History of the United States Coast Guard

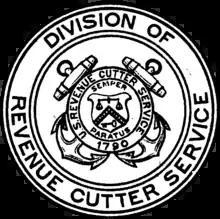
Seal of the United States Revenue Cutter Service

The service was first officially referred to as the Revenue Cutter Service in a law passed by Congress in 1863 but the service was also known interchangeably with the Revenue-Marine until about 1890. During the American Civil War, fired the first naval shots of the war, engaging the steamer "Nashville" during the siege of Fort Sumter. President Lincoln invoked "Act of March 2, 1799" which allowed him to order the revenue cutters to combat duty with the Navy. Lincoln directed the Secretary of the Treasury on 14 June 1863, to assign the revenue cutters to the North Atlantic Blockading Squadron Revenue cutter officers who left the Revenue Cutter Service and joined the Confederacy retained their commissions and on 24 December 1861 the Confederate Congress authorized the president to employ the officers in any naval or military capacity. Some joined the army and navy, but some continued as revenue cutter officers serving the Confederacy.